Sternotomis carbonaria

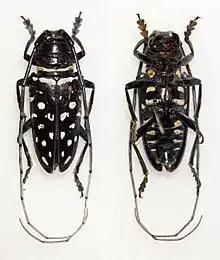
"Sternotomis carbonaria" (male)

Sternotomis carbonaria is a species of beetle in the family Cerambycidae. It was described by Per Olof Christopher Aurivillius in 1904. It is known from Tanzania, the Democratic Republic of the Congo, and Uganda.